T-Pain

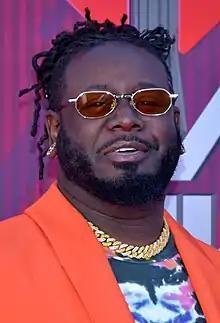
T-Pain at the 2019 iHeartRadio Music Awards.

On February 27, 2019, the same day T-Pain was revealed to be the winner of the first season of "The Masked Singer", he released a surprise new album titled "1UP" and announced a new U.S. tour in support of it. He hosted the iHeartRadio Music Awards on March 14.